Fashionable Lectures

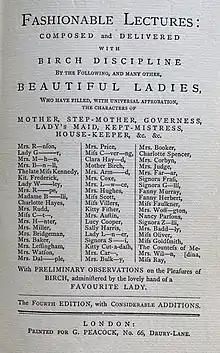
Fashionable Lectures: Composed and Delivered with Birch Discipline

Fashionable Lectures: Composed and Delivered with Birch Discipline was a pornographic book originally published in the 18th century and republished by John Camden Hotten as volume 7 of his series "The Library Illustrative of Social Progress" around 1872 (falsely dated 1777). Hotten claimed to have found them in the library of Henry Thomas Buckle (1821–1862) but Henry Spencer Ashbee claimed that they were in fact from his collection. The first edition was published around 1750 and again with illustrations by William Holland in the 1780s.